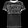
Label: T - shirt / top